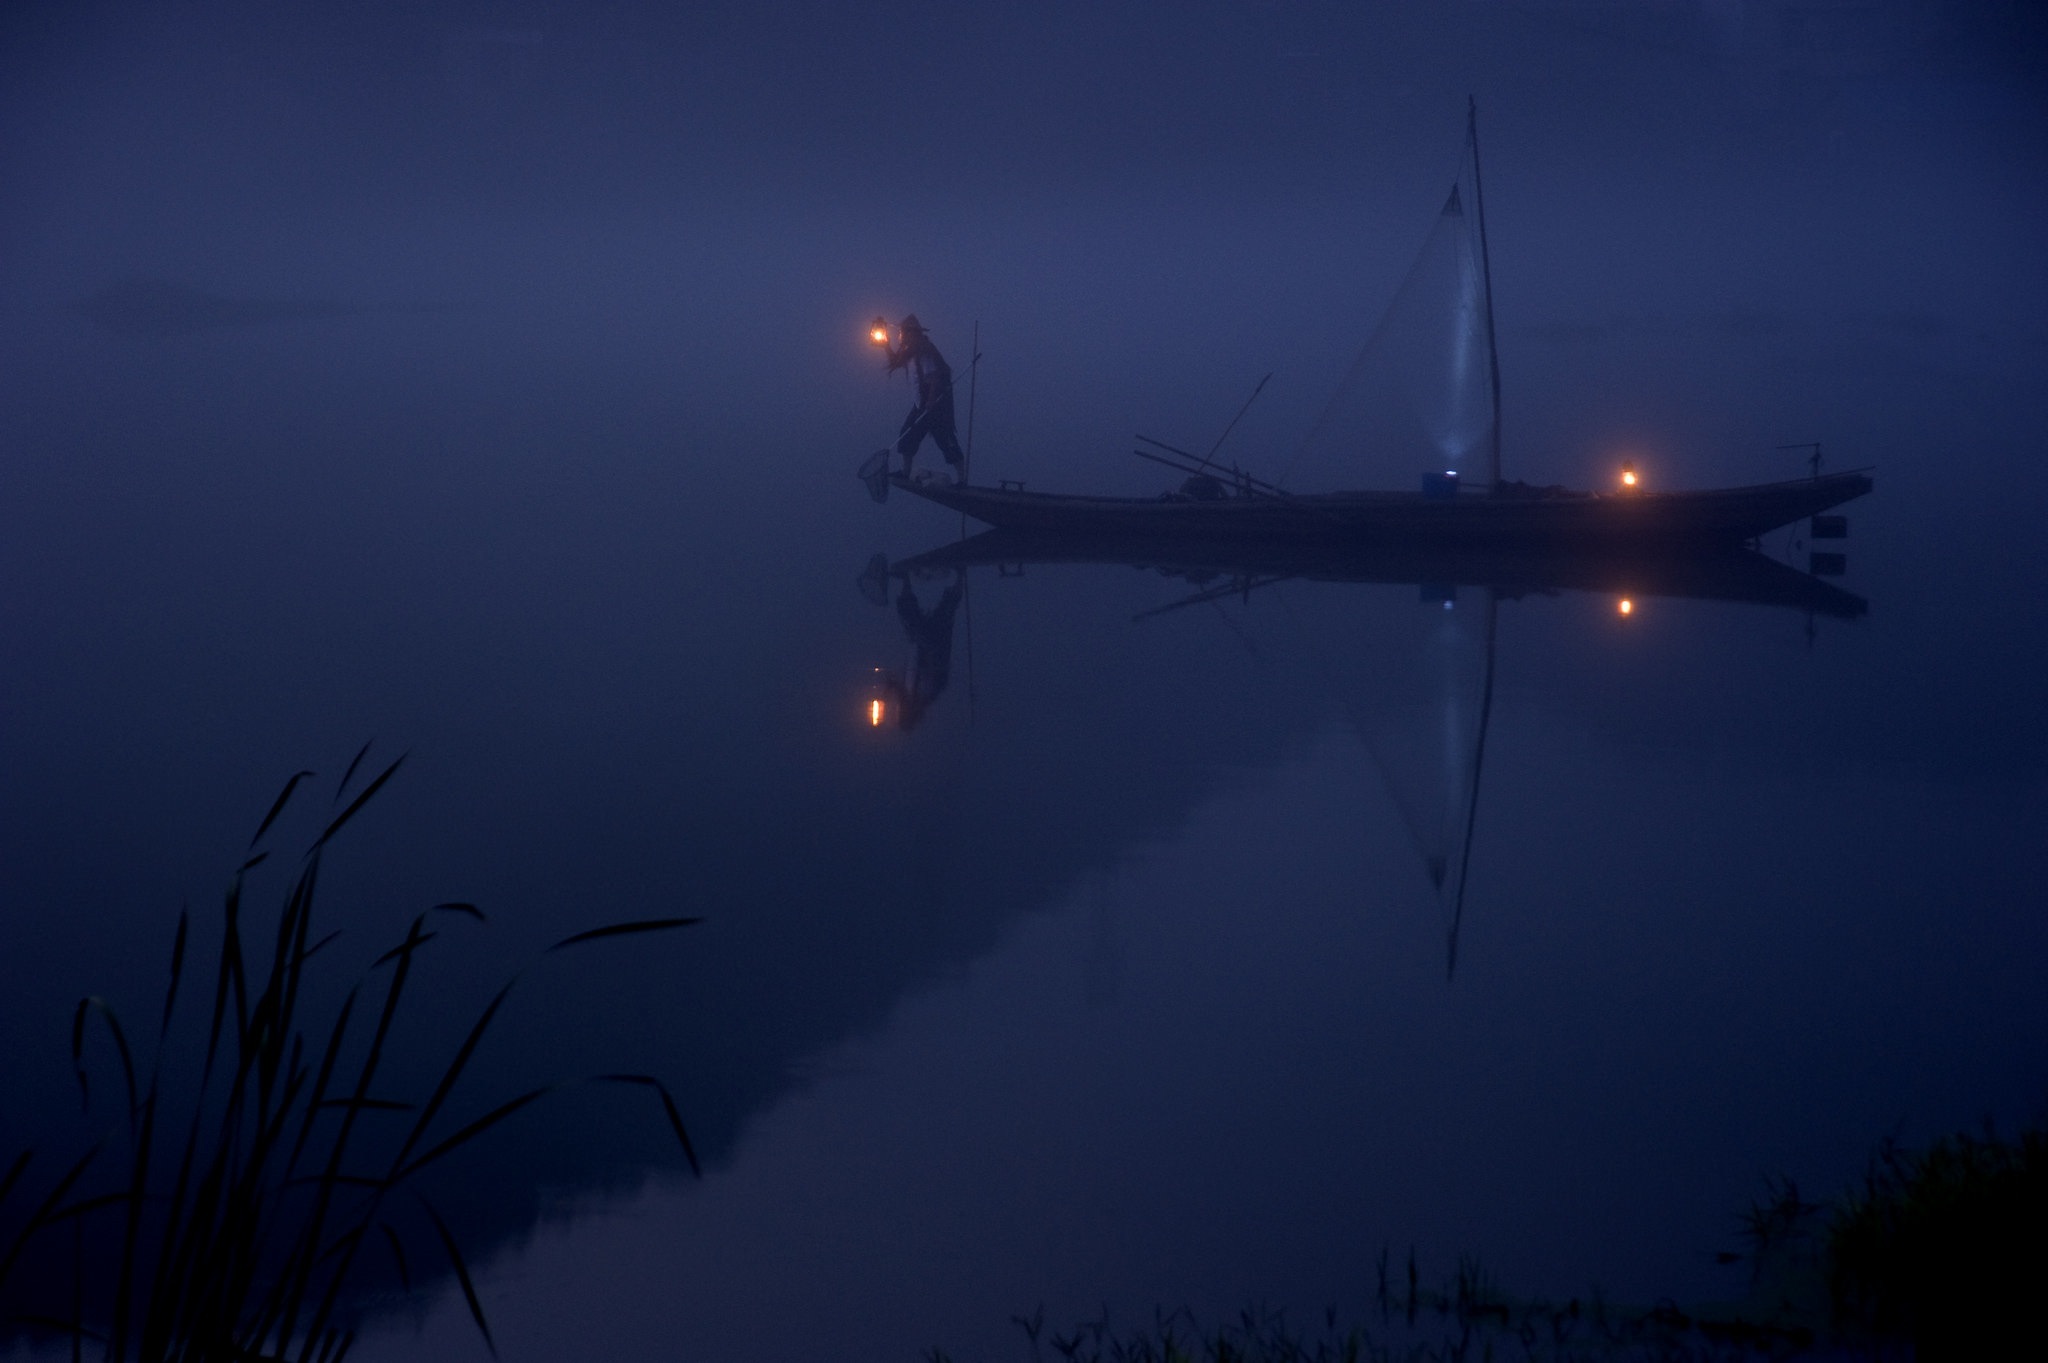
work, sea, water, light, sky, fog, sunrise, boat, night, wind, dawn, alone, dark, dusk, evening, reflection, fishing, fisherman, weather, calm, darkness, moonlight, misty, lamps, quiet, screenshot, atmospheric phenomenon, atmosphere of earth, computer wallpaper